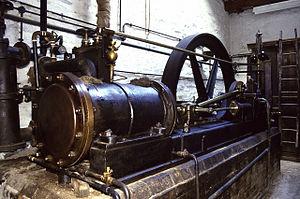
Cette liste des musées de Cumbria, Angleterre contient des musées qui sont définis dans ce contexte comme des institutions qui recueillent et soignent des objets d'intérêt culturel, artistique, scientifique ou historique. leurs collections ou expositions connexes disponibles pour la consultation publique. Sont également inclus les galeries d'art à but non lucratif et les galeries d'art universitaires. Les musées virtuels ne sont pas inclus.
La fabrique de bobines de Stott Park est un bâtiment de production industrielle de bobines de bois daté du XIXᵉ siècle, situé dans le village britannique de Finsthwaite près de Newby Bridge, dans le comté anglais de Cumbria. Il fait partie des propriétés de l’English Heritage et sert de musée du Textile.